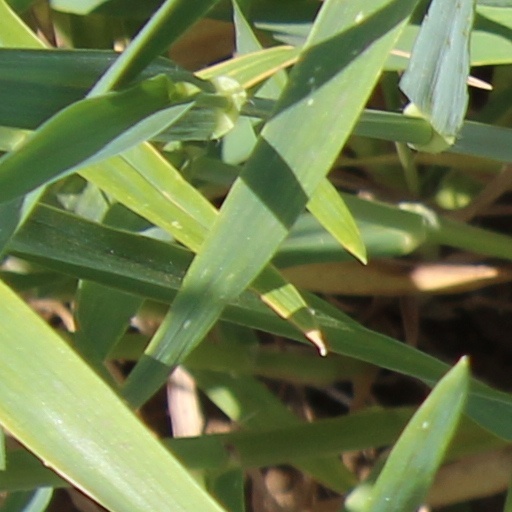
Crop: wheat